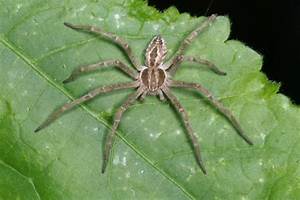
Label: ragno